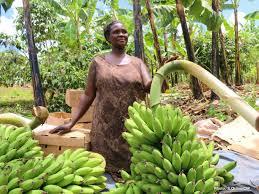
Mama huyu anaonekana kusimama kando ya shamba yake ambayo ambaye alipanda ndizi. Ameweza kuvuna migomba hii kadhaa na kuiweka hapa chini ikisubiri yapelekwe yauzwe.